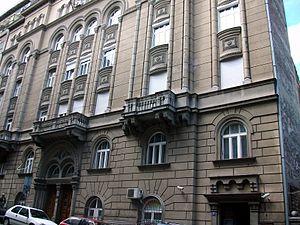
Le Musée historique juif est un musée situé à Belgrade, la capitale de la Serbie, dans la municipalité urbaine de Stari grad, 71a rue Kralja Petra. Créé par l'Union des communautés juives de Yougoslavie en 1948-1949, il rassemble des objets et des documents concernant la culture juive dans l'ex-Yougoslavie depuis les premières colonies juives de l'Empire romain jusqu'à la fin de la Seconde Guerre mondiale.